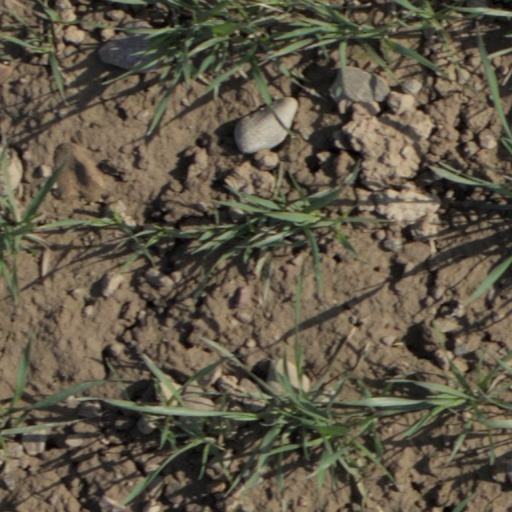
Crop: wheat